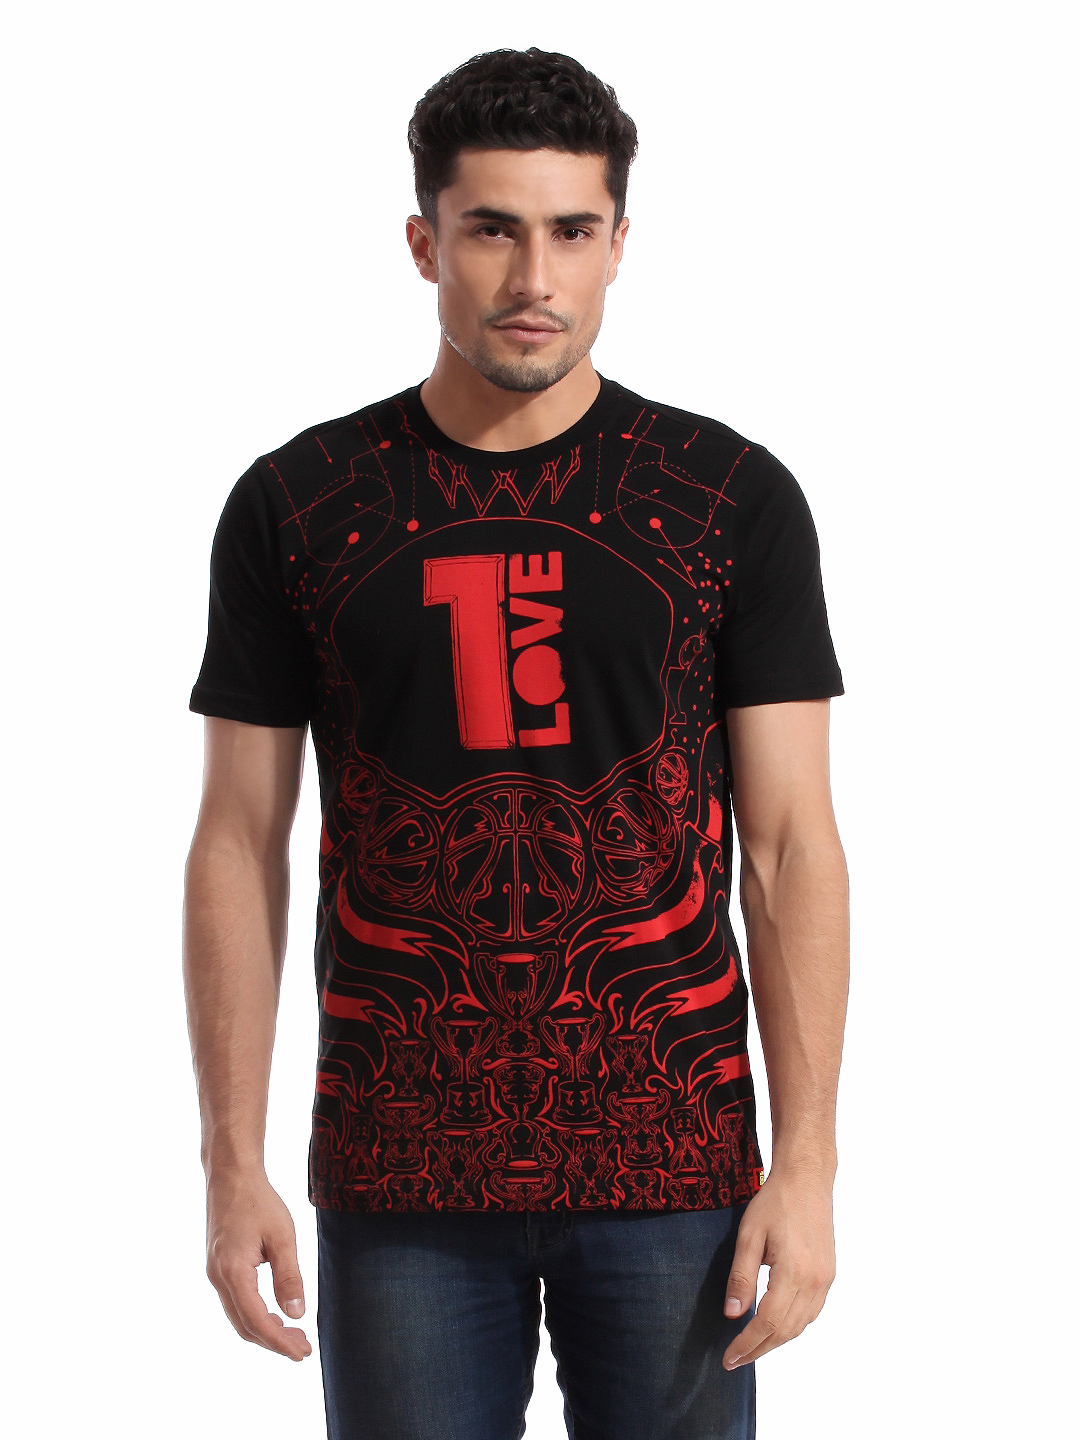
ADIDAS Men One Love Black T-shirt
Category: Apparel / Topwear / Tshirts
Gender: Men
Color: Black
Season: Summer 2012
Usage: Casual